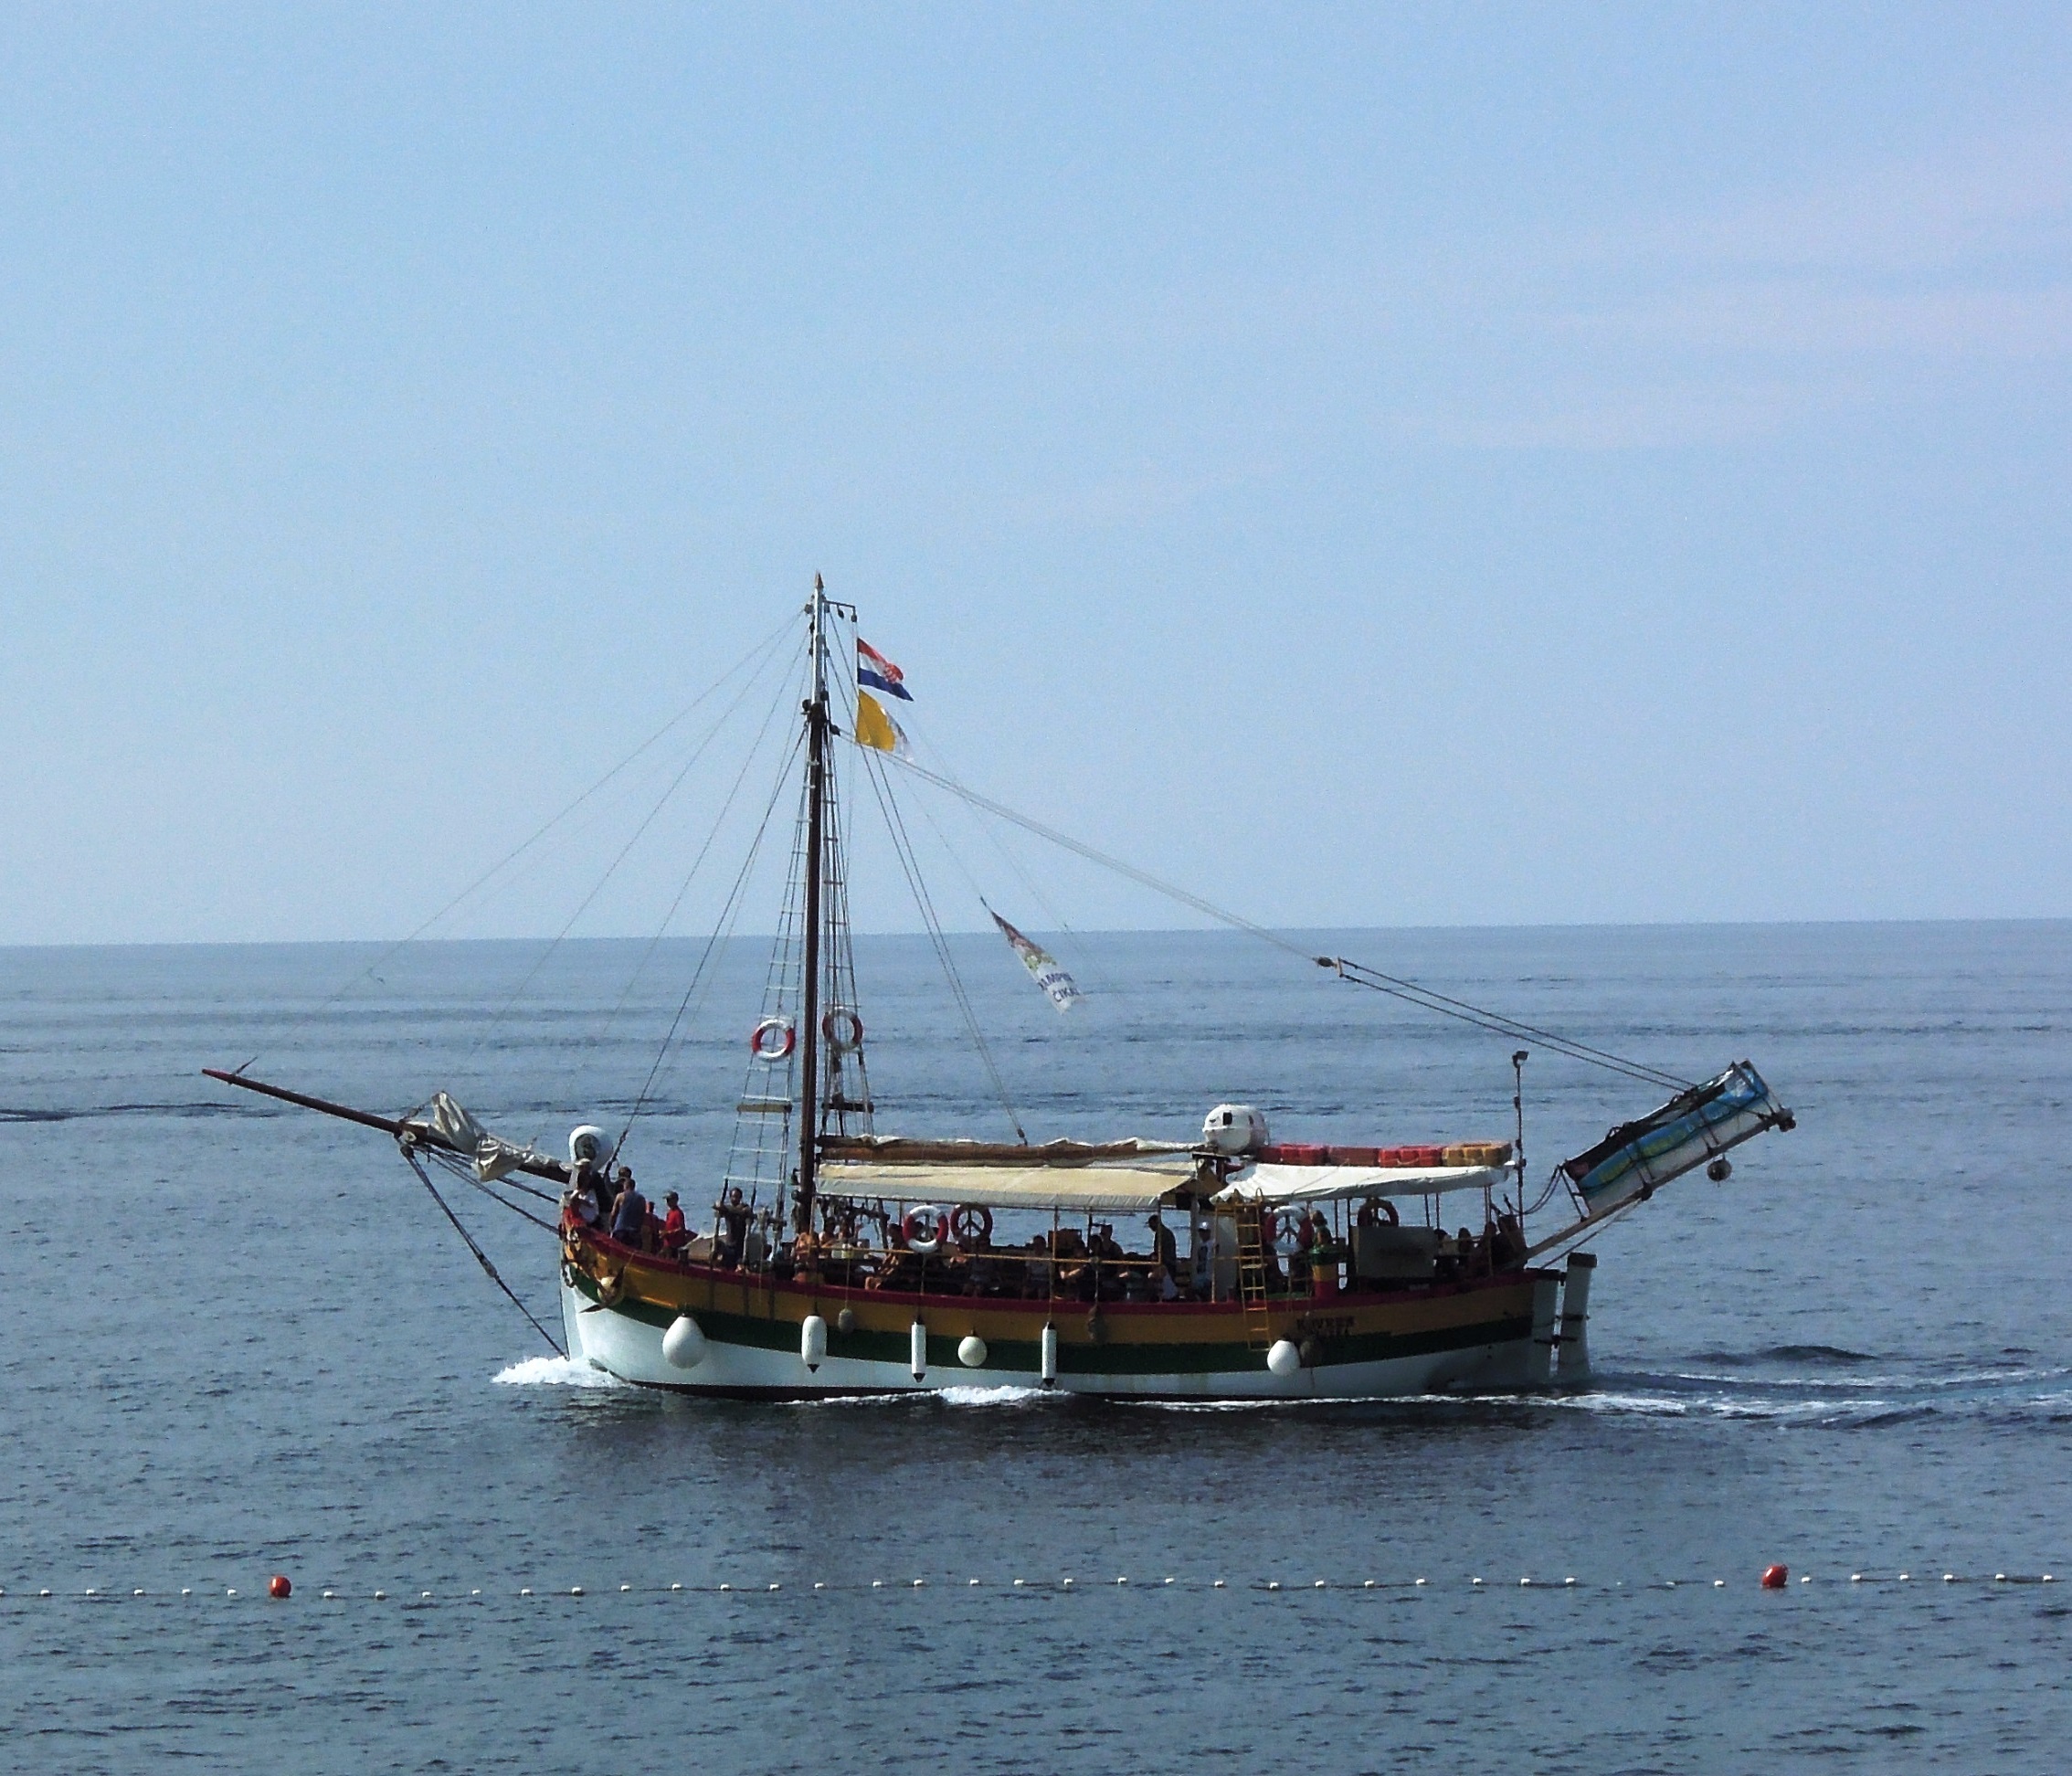
beach, sea, water, boat, ship, summer, travel, europe, vehicle, relax, mast, holiday, island, tourism, sailboat, croatia, boating, watercraft, schooner, enjoy, adriatic, sailing ship, fishing vessel, tall ship, losinj, caravel, fishing trawler